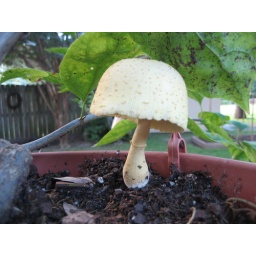
This little yellow guy was growing in my flower pot.